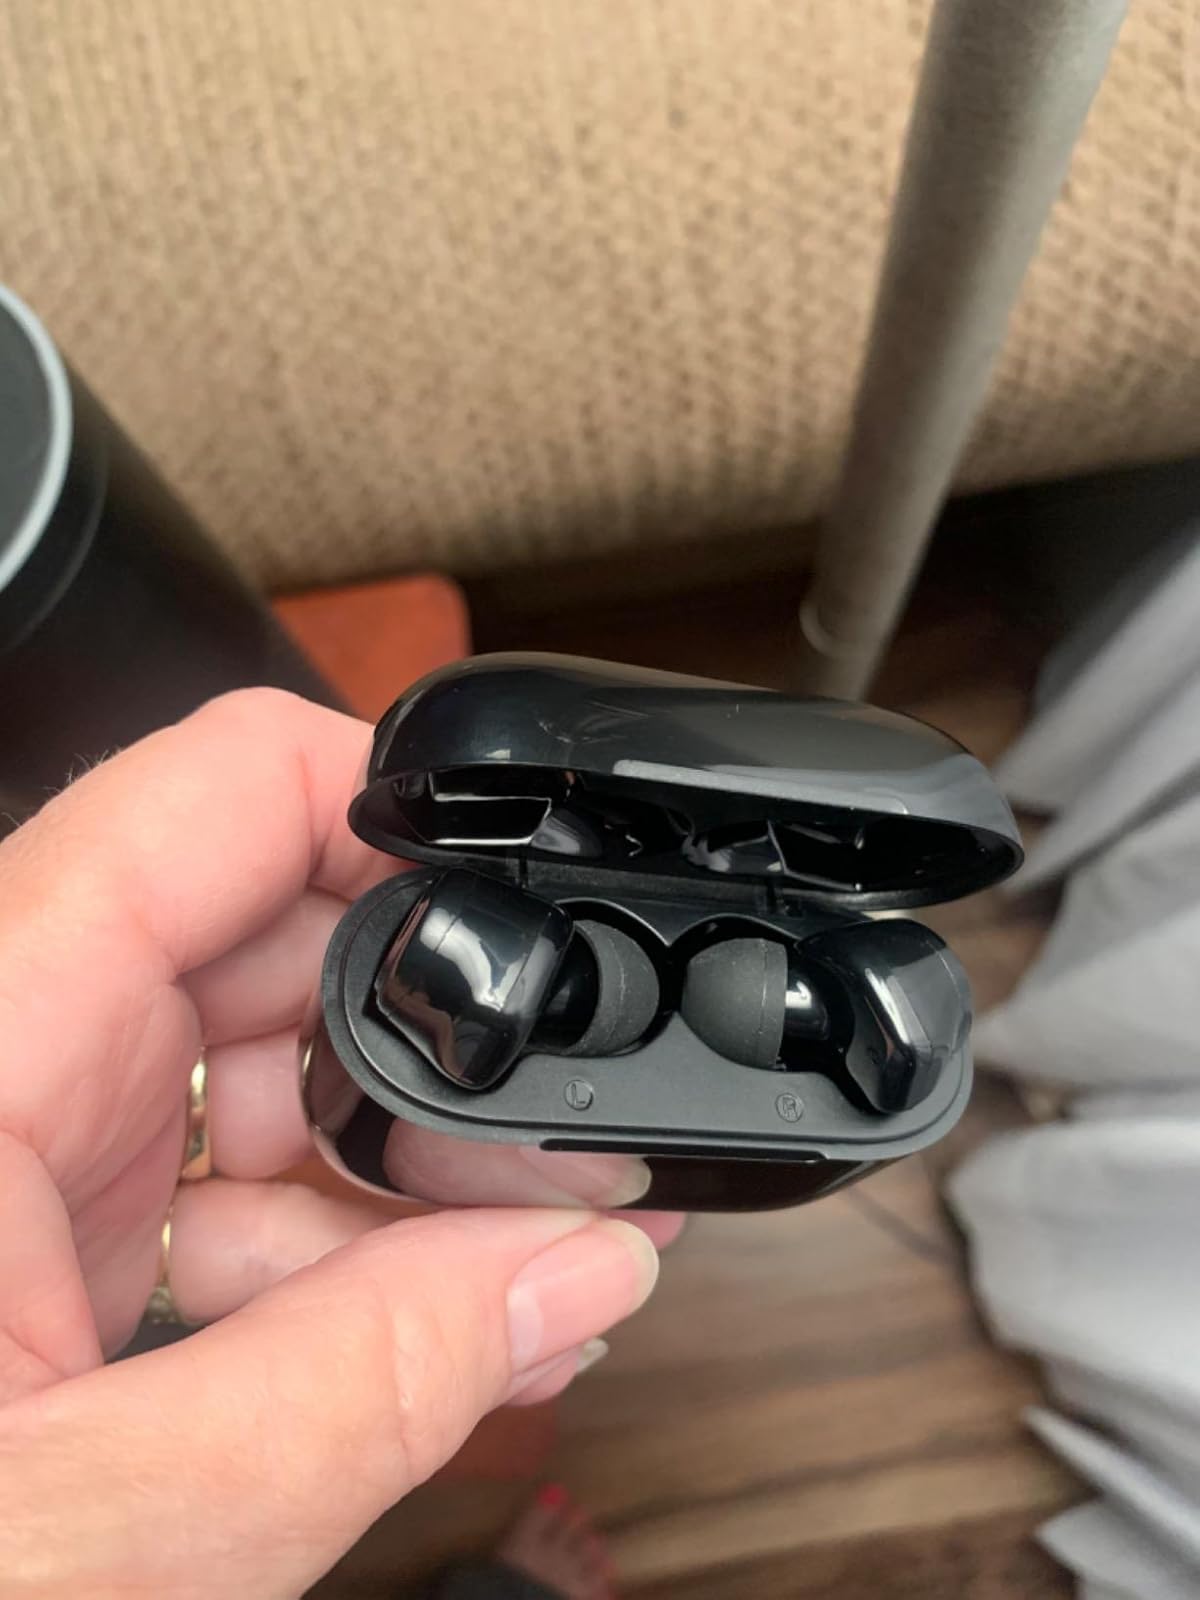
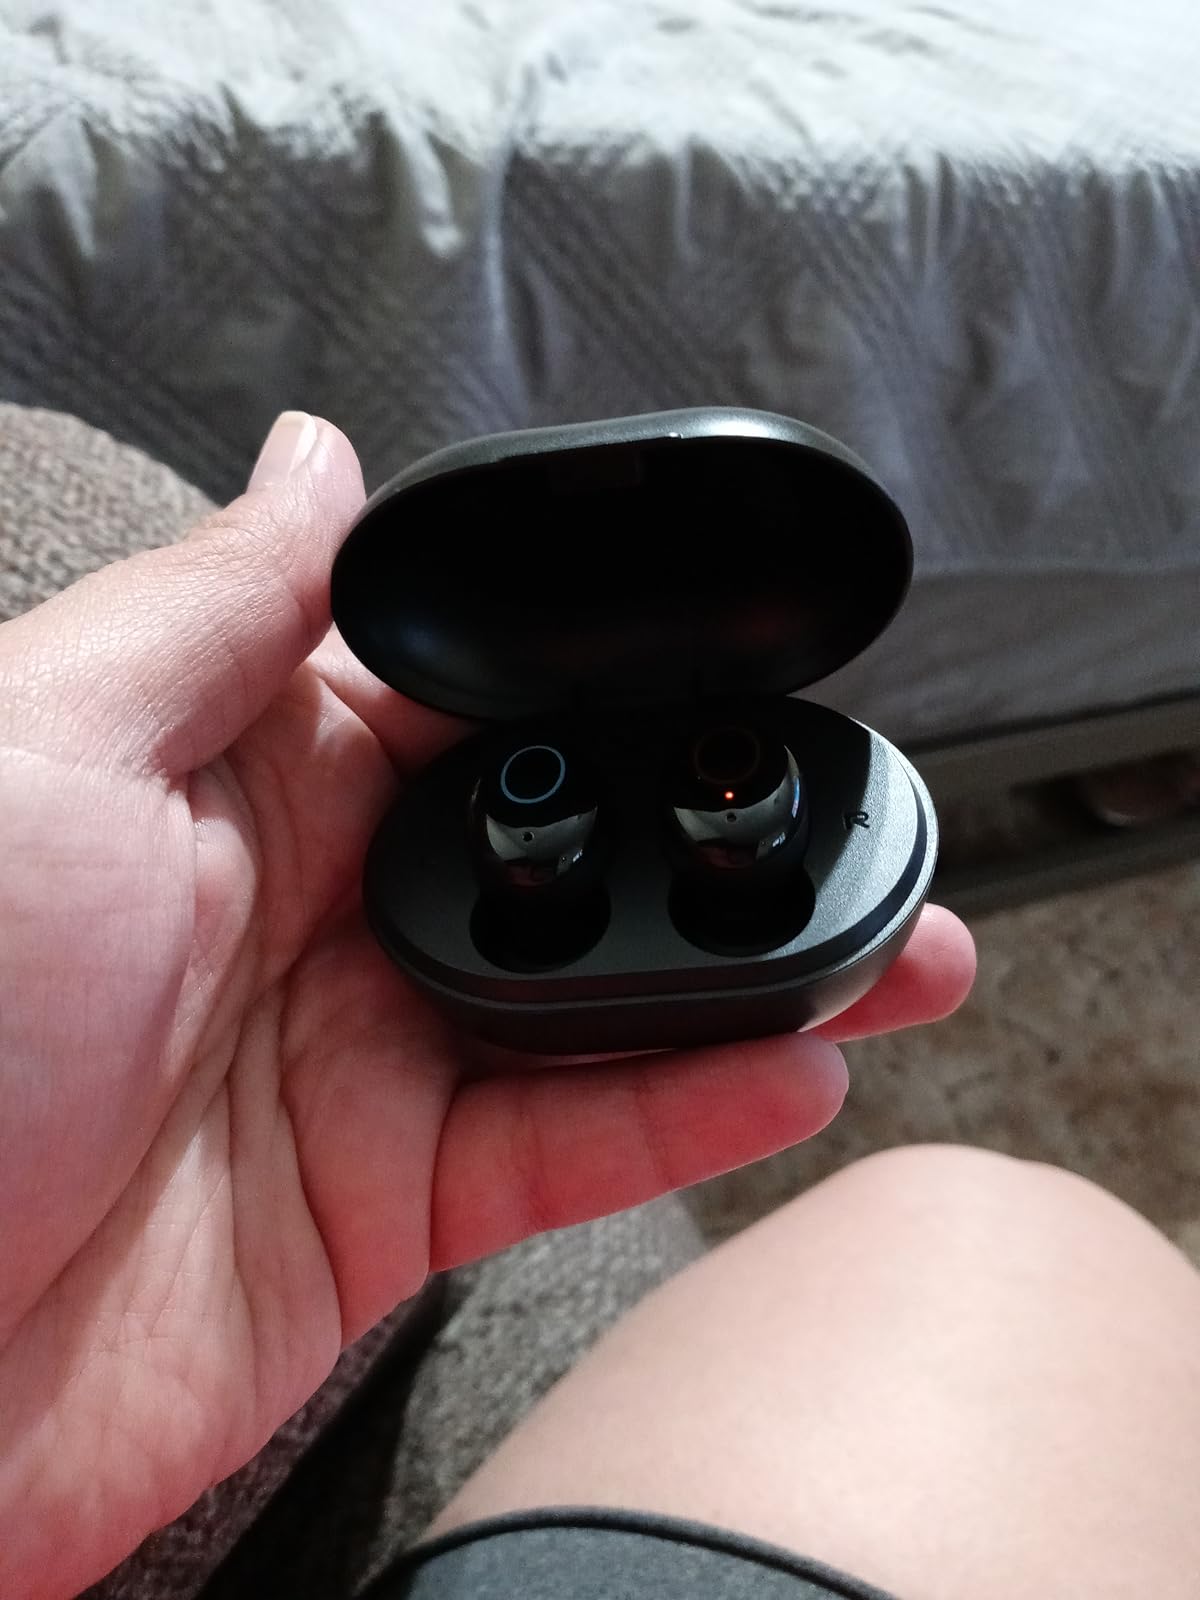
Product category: earbuds
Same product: no